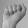
ASL letter: A